1908 Argentine Primera División

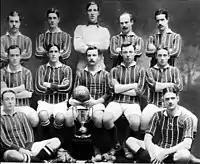
Belgrano A.C., champion

The 1908 Argentine Primera División was the 17th season of top-flight football in Argentina. The season began on April 26 and ended on November. The championship was reduced from 11 to 10 teams, with each team playing the other twice.